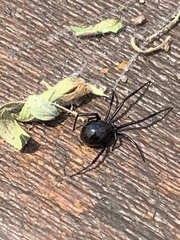
Species: Lactrodectus_hesperus